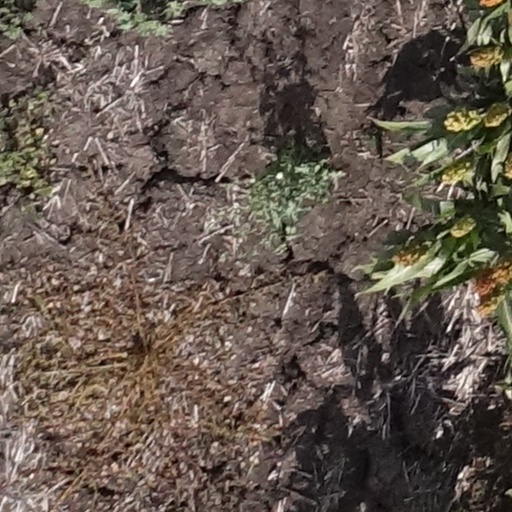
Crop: sorghum